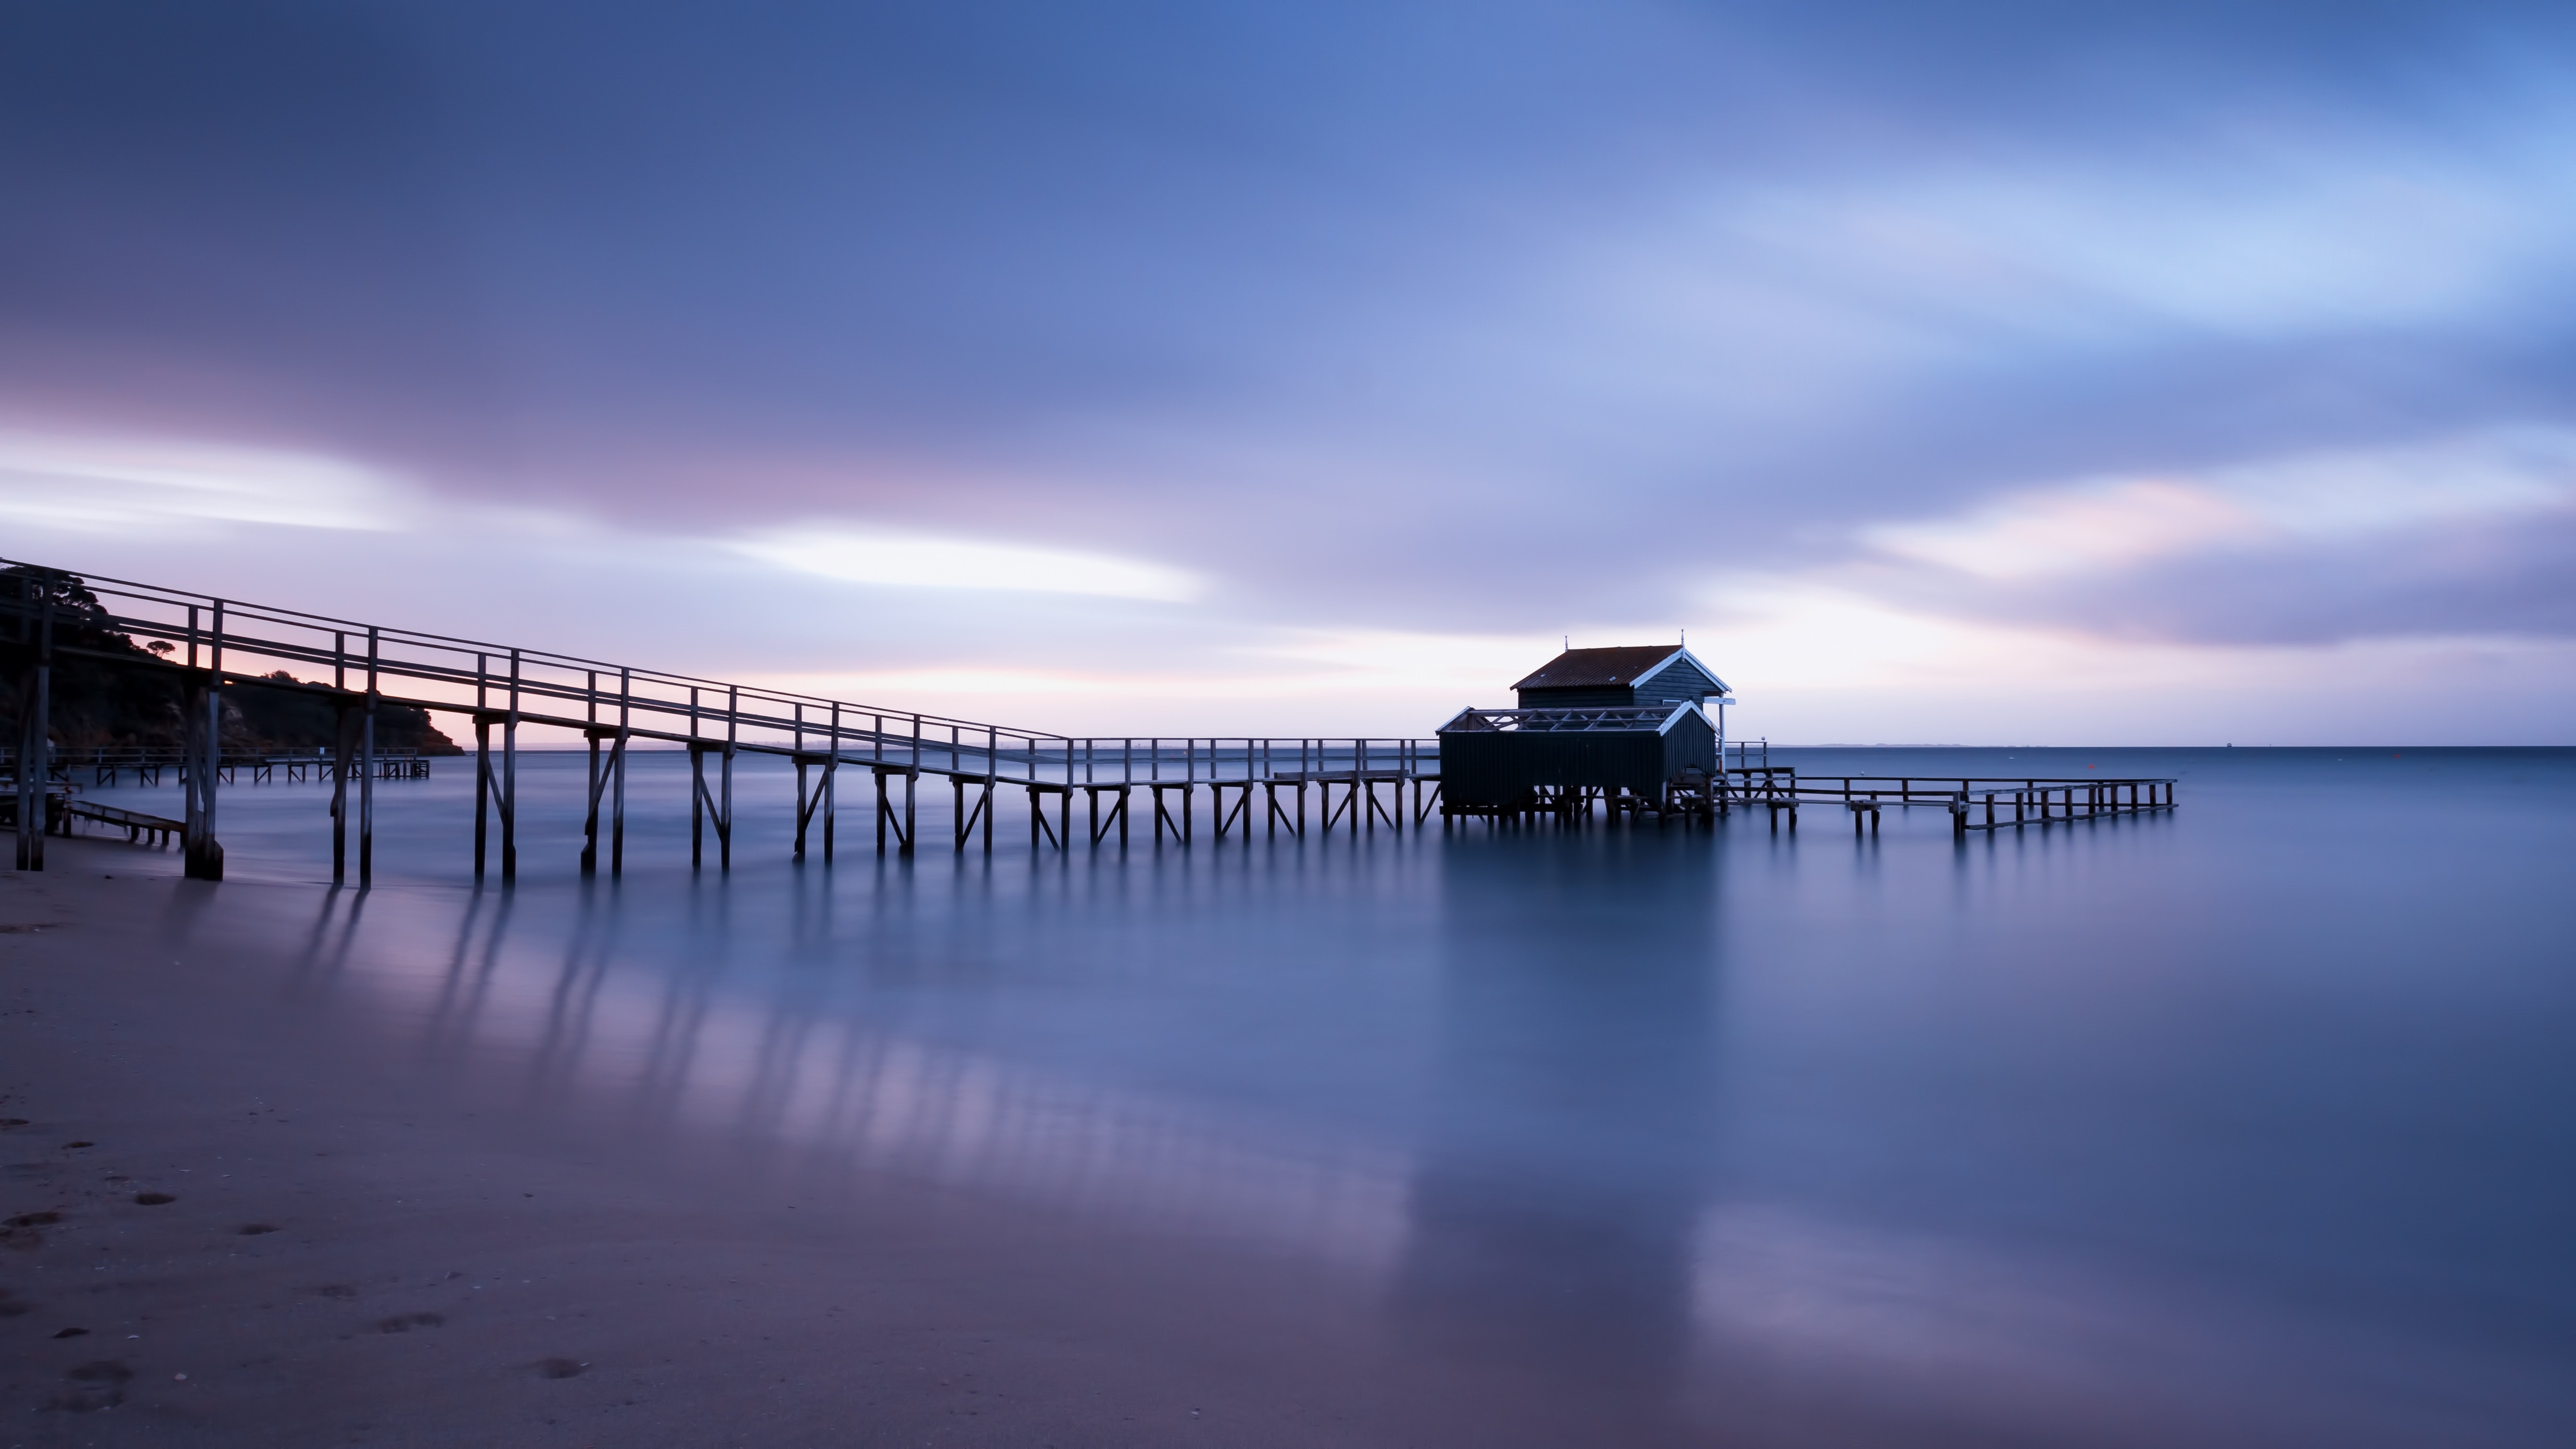
sky, pier, blue, sea, water, horizon, ocean, coast, cloud, shore, reflection, calm, morning, beach, evening, landscape, dusk, coastal and oceanic landforms, dawn, photography, wave, sunrise, dock, nonbuilding structure, vehicle, sound, bay